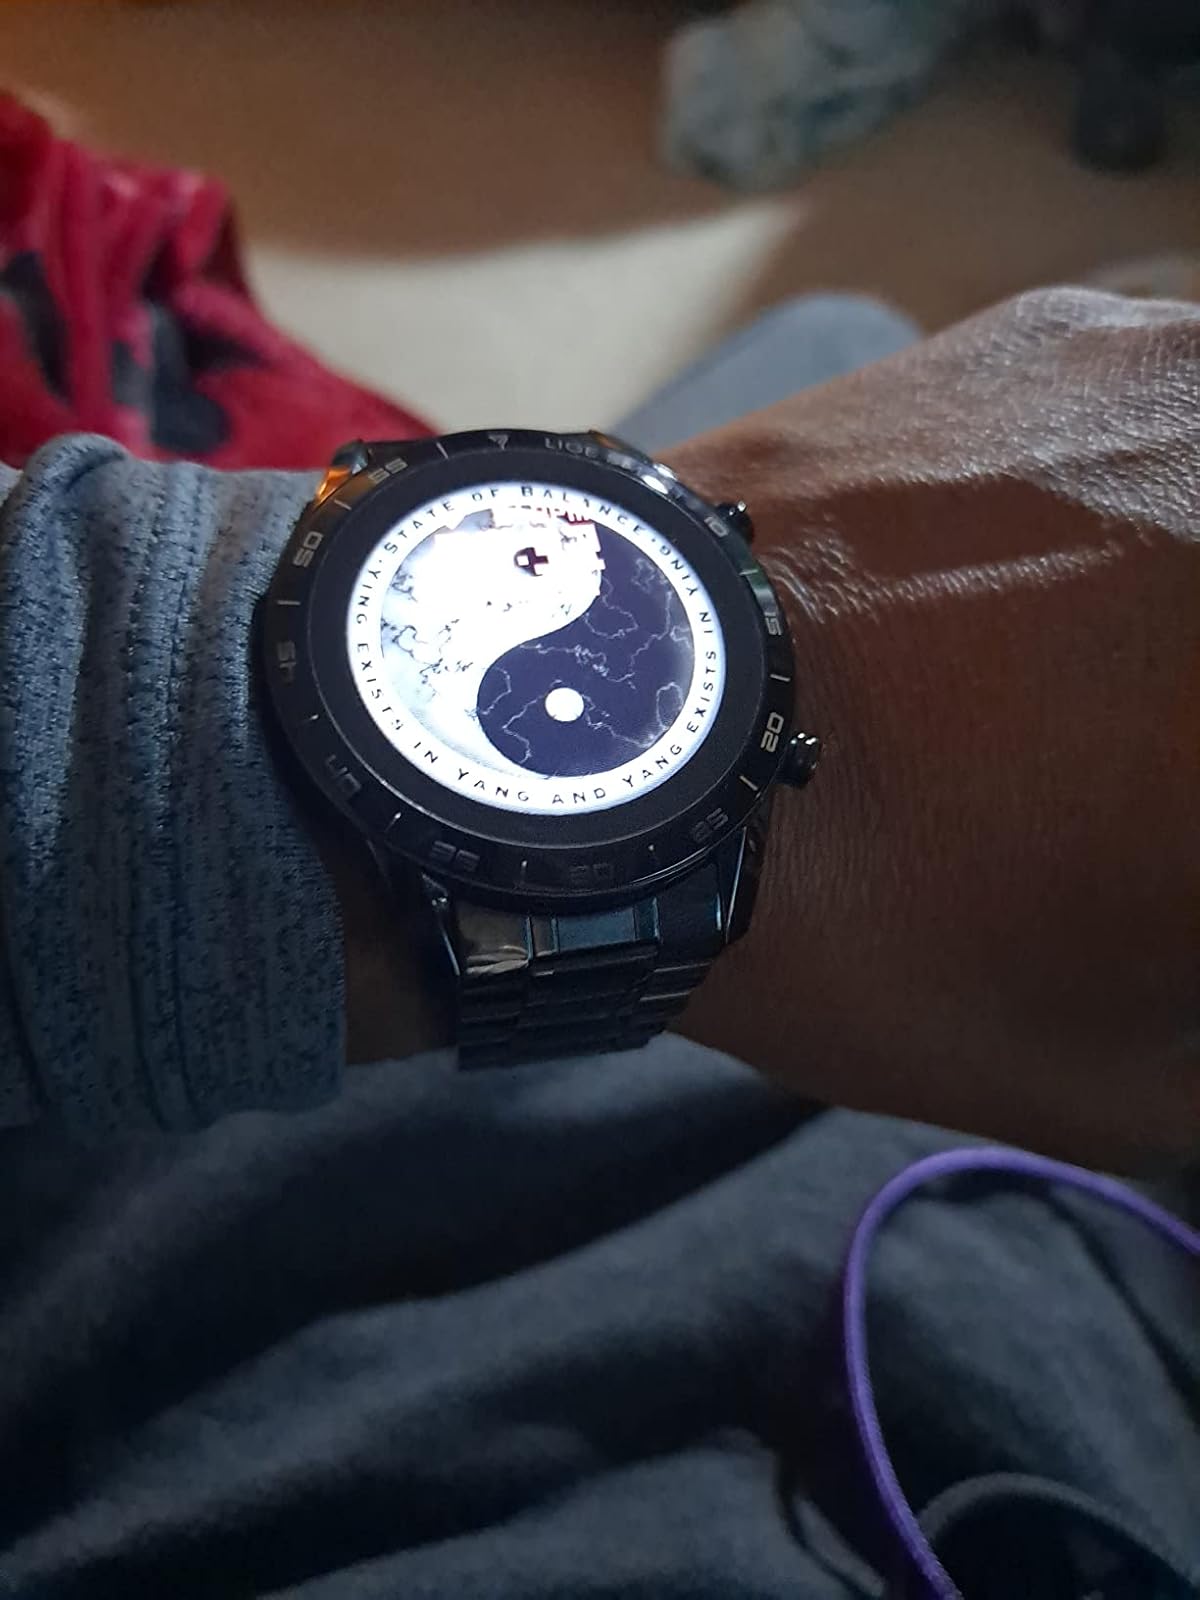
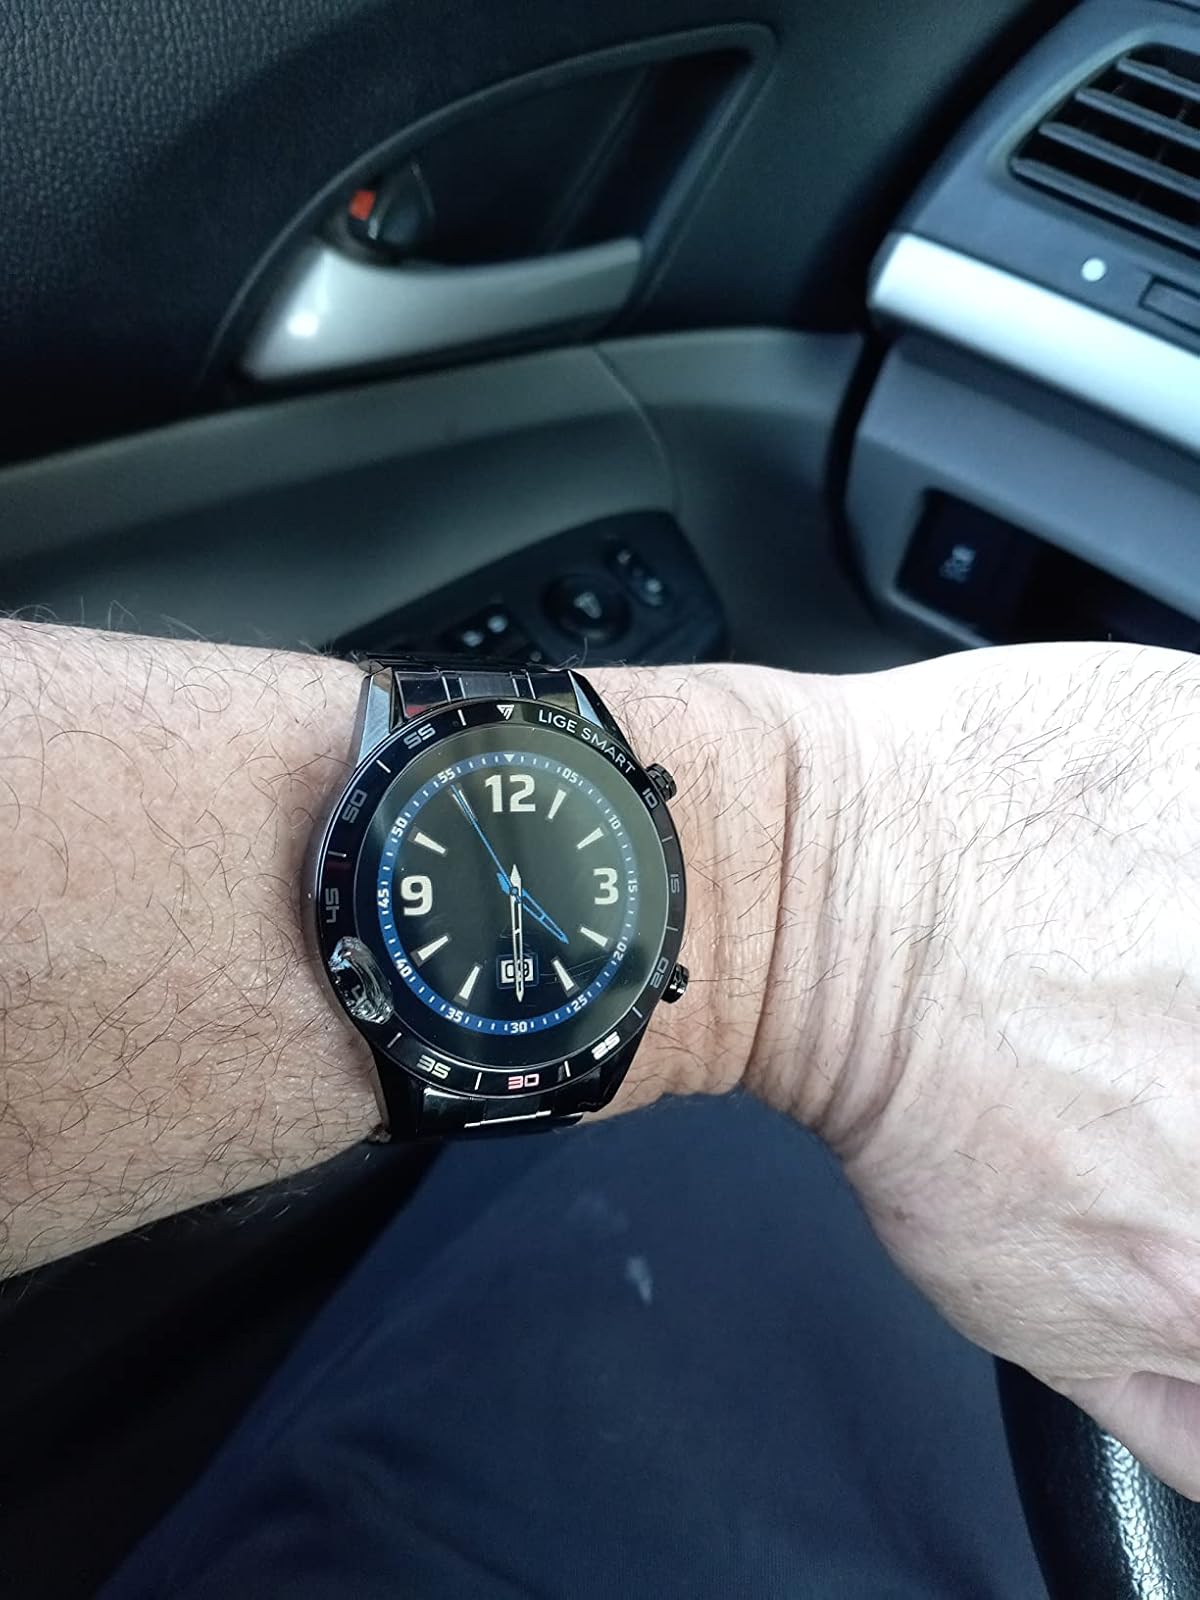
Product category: smartwatch
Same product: yes